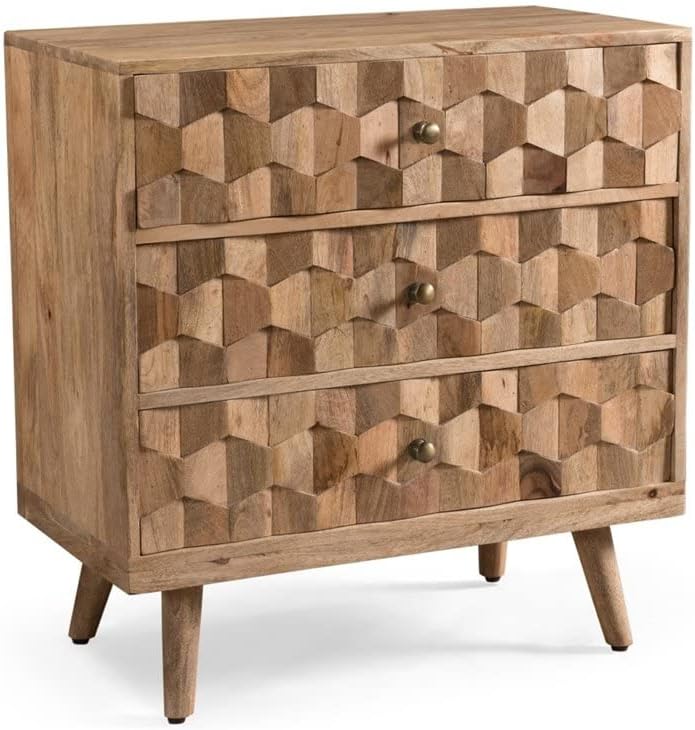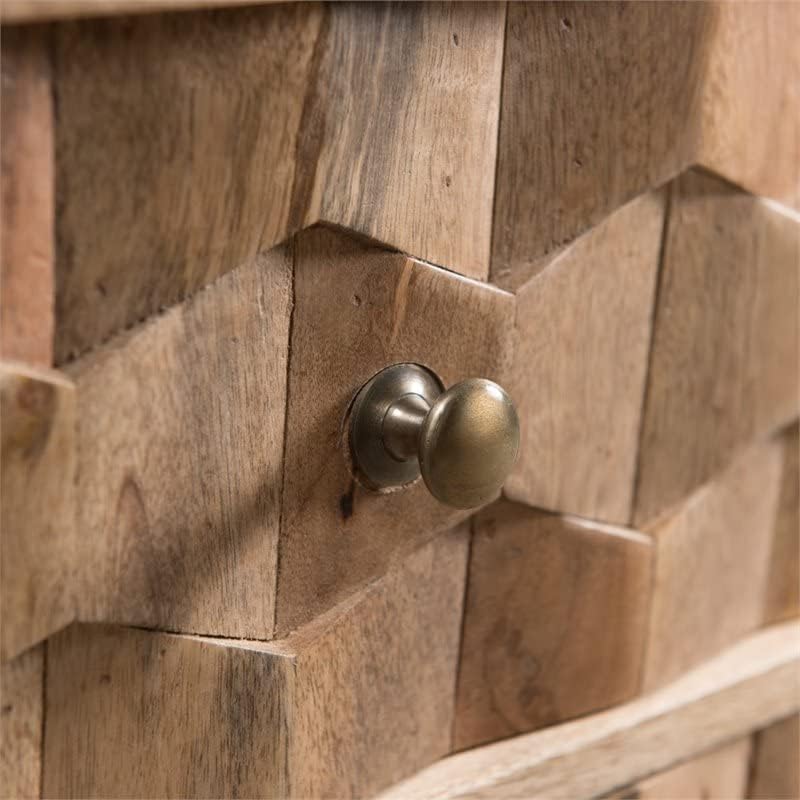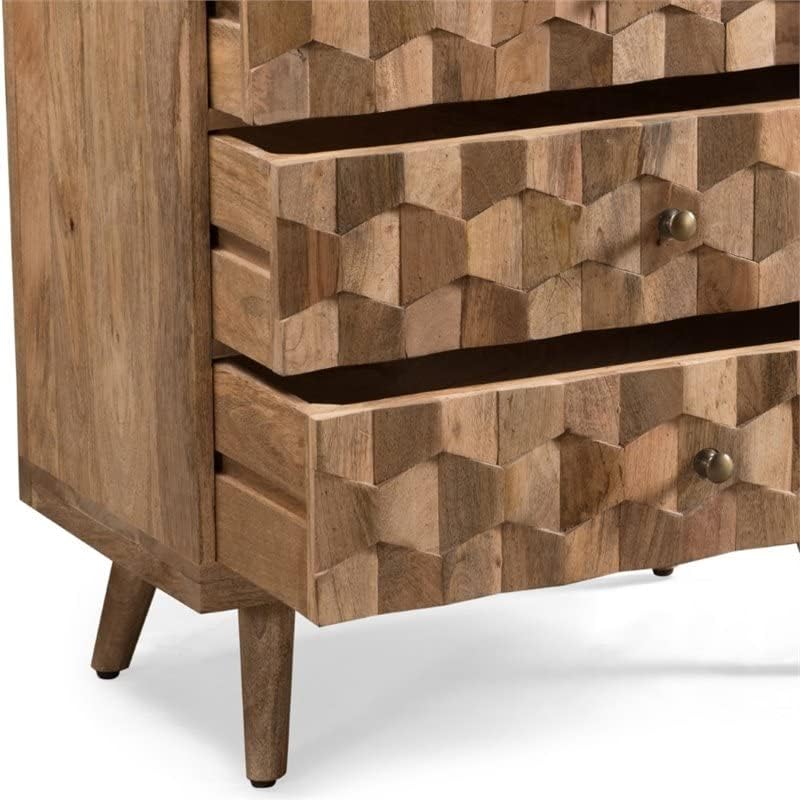
Great Deal Furniture Poppy Mid-Century Modern Mango Wood 3 Drawer Chest, Natural
Category: Amazon Home
MID-CENTURY MODERN: Blending together iconic splayed legs with a stunning wood frame, our chest of drawers offers a mid-century look to your lounge space; With its clean lines and remarkable textured look, this piece brings a new twist of style to reimagine a traditional design MANGO WOOD: Mango wood features gorgeous golden browns with natural hues that come from spalting, making each piece a one-of-a-kind color; Not only does this hardwood showcase unique patterns and take well to stains, but it also offers dense durability to resist wear and tear 3D TILE WEAVE DESIGN: The drawers are embellished with a stunning 3D weave design that not only gives your home a beautiful abstract look but also provides texture to your décor; Inspired by art deco styling, this accessory brings a modern look to your interior space that is worthy of the most sophisticated THREE DRAWERS WITH KNOBS: Featuring three drawers, this accessory not only makes it easy to store your items but also offers a stylish appearance to your home; Each of these drawers is finished with complementing antique brass knobs that give this piece the perfect finishing touch ASSEMBLY REQUIRED: Minimal assembly is required for this chest of drawers; All of the instructions and tools needed for assembly are included
Features: MID-CENTURY MODERN: Blending together iconic splayed legs with a stunning wood frame, our chest of drawers offers a mid-century look to your lounge space. With its clean lines and remarkable textured look, this piece brings a new twist of style to reimagine a traditional design. | MANGO WOOD: Mango wood features gorgeous golden browns with natural hues that come from spalting, making each piece a one-of-a-kind color. Not only does this hardwood showcase unique patterns and take well to stains, but it also offers dense durability to resist wear and tear. | 3D TILE WEAVE DESIGN: The drawers are embellished with a stunning 3D weave design that not only gives your home a beautiful abstract look but also provides texture to your décor. Inspired by art deco styling, this accessory brings a modern look to your interior space that is worthy of the most sophisticated. | THREE DRAWERS WITH KNOBS: Featuring three drawers, this accessory not only makes it easy to store your items but also offers a stylish appearance to your home. Each of these drawers is finished with complementing antique brass knobs that give this piece the perfect finishing touch. | ASSEMBLY REQUIRED: Minimal assembly is required for this chest of drawers. All of the instructions and tools needed for assembly are included.